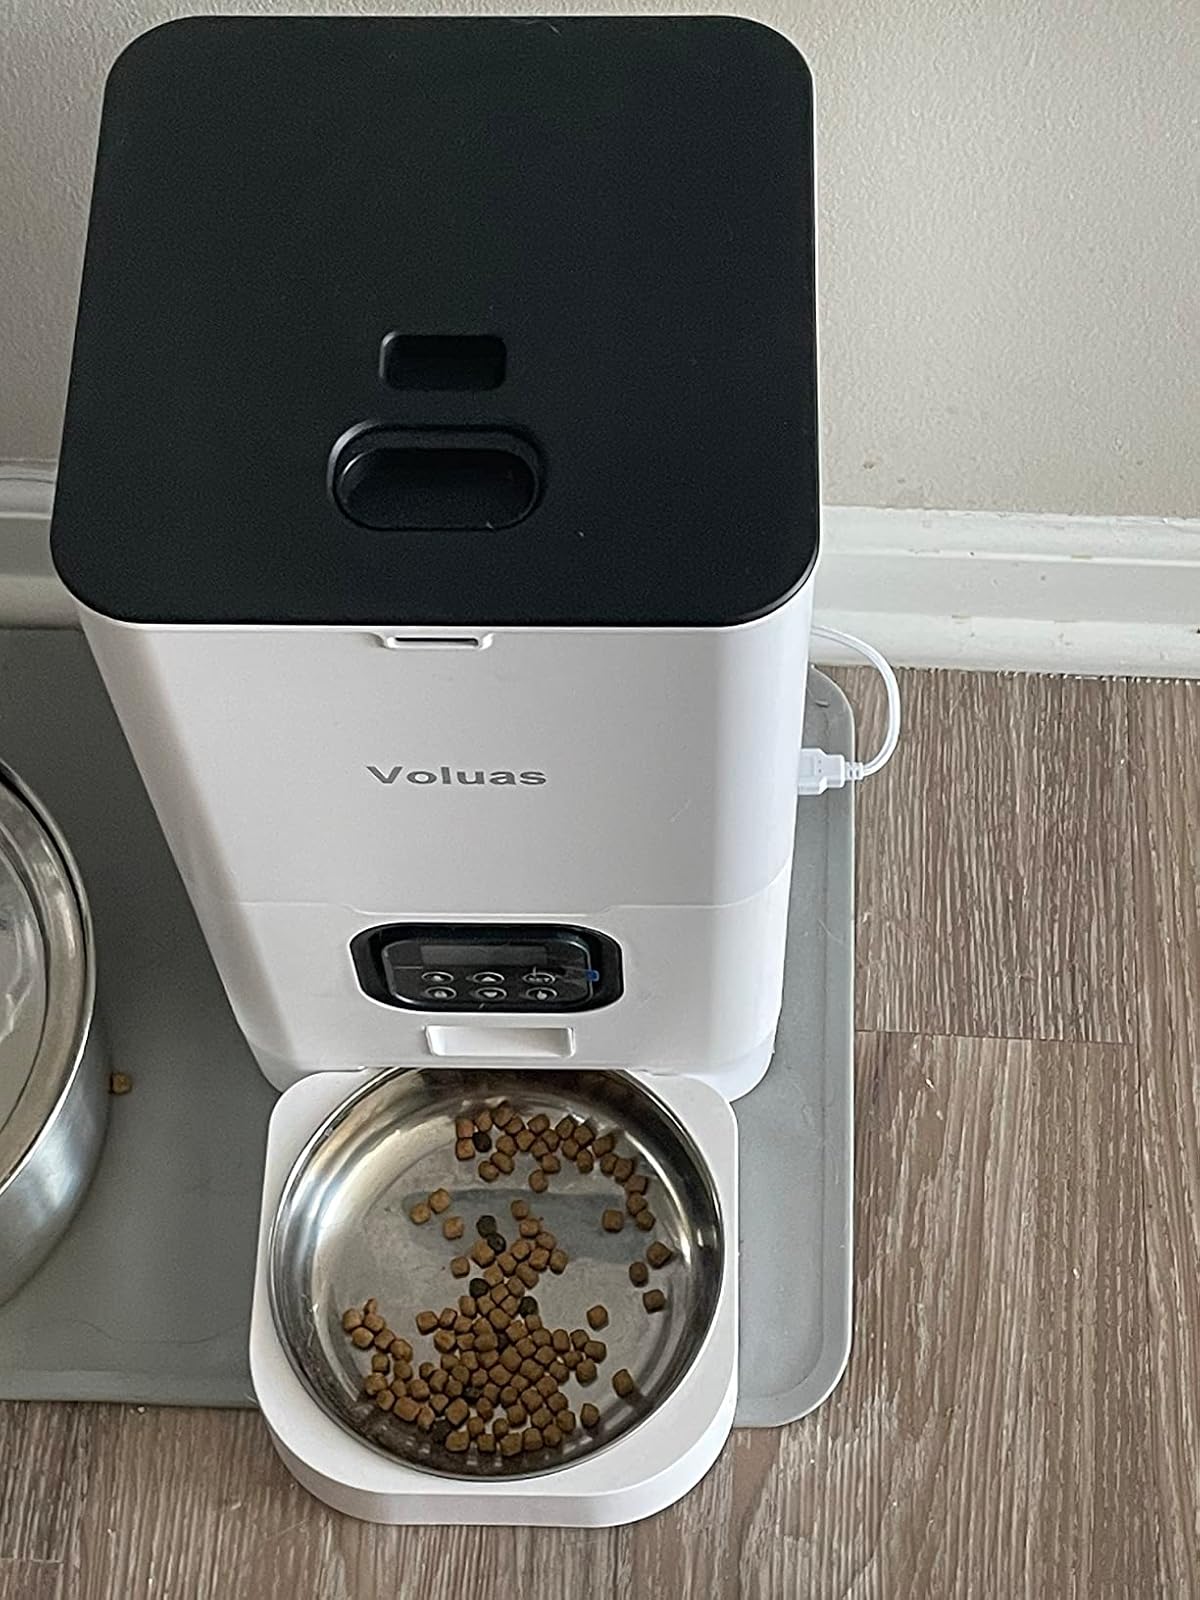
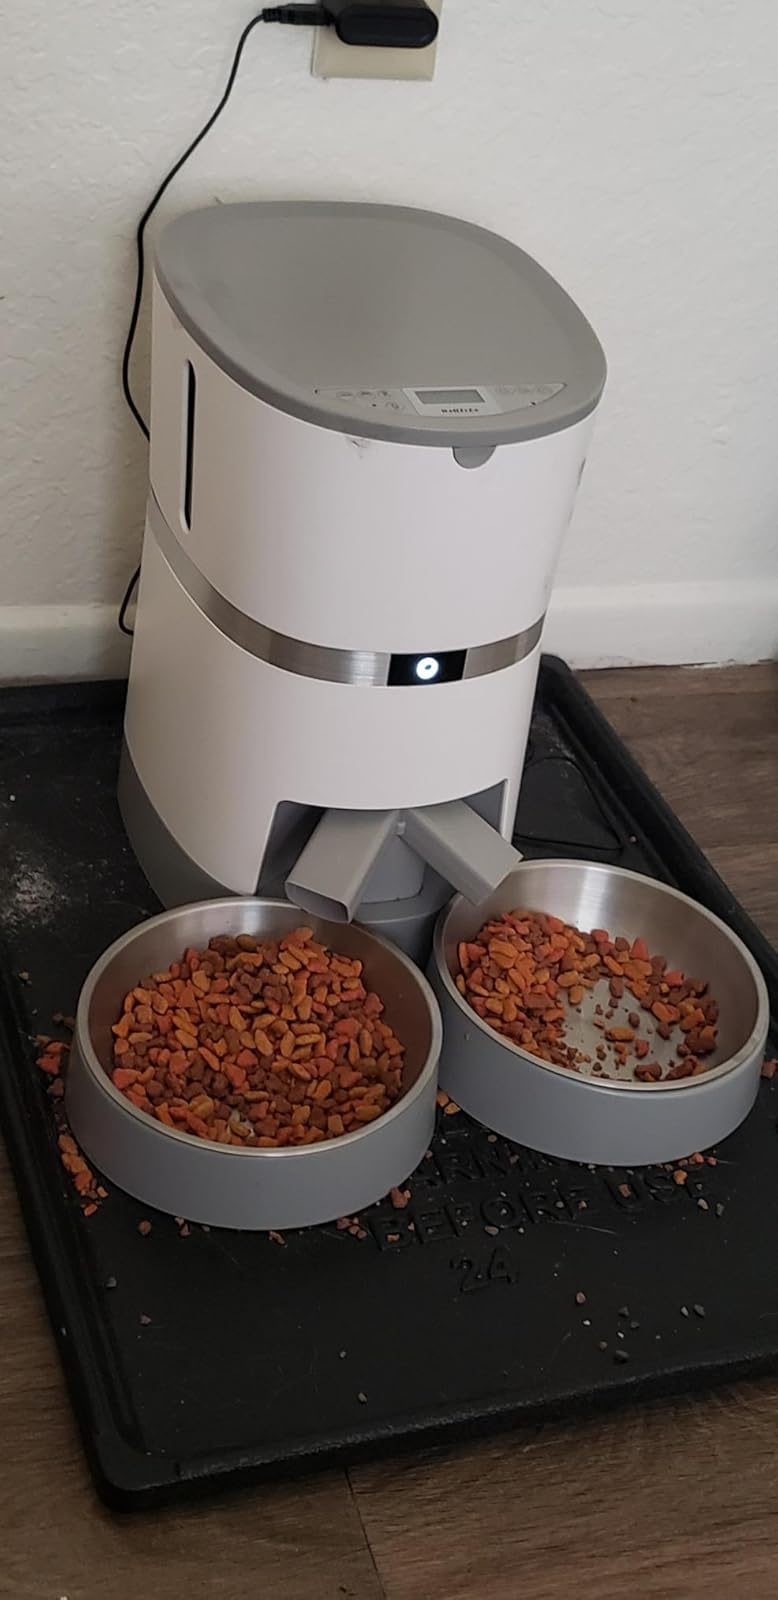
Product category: items_feeder
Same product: no